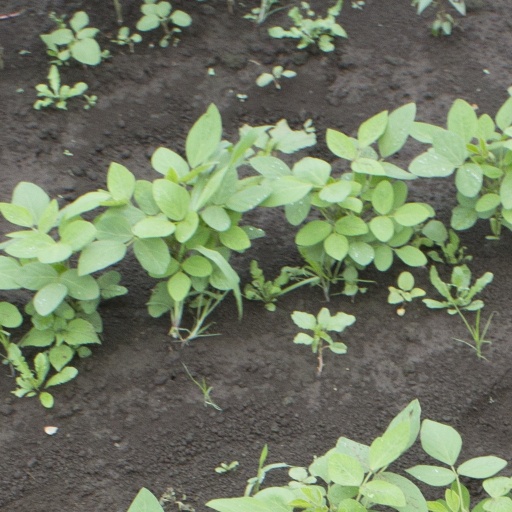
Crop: soybean